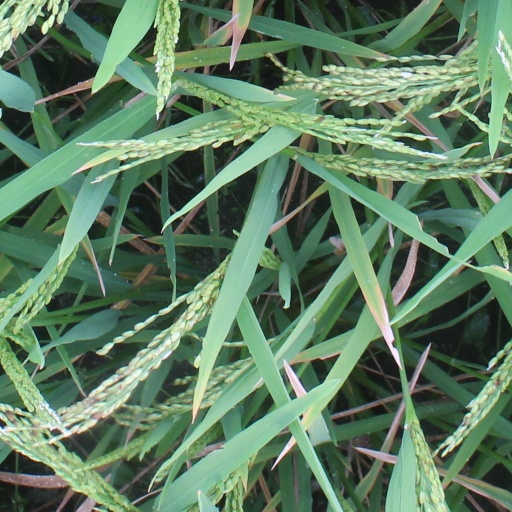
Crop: rice